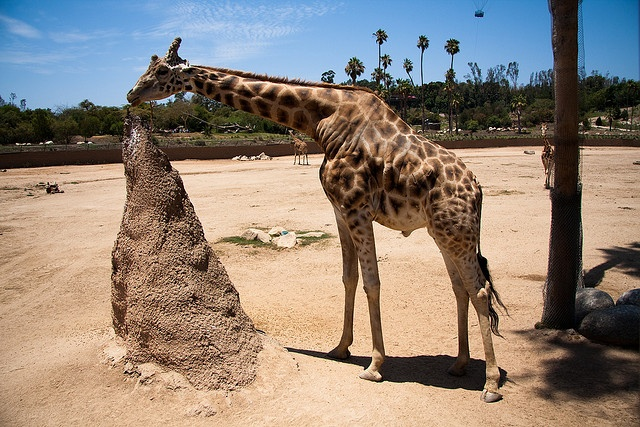
A giraffe eating off the top of a sand pile
a giraffe leaning over a large sand hill .
A giraffe investigating the top of a tall termite mound.
A giraffe is licking the top of a weird-looking structure for water.
Giraffe standing next to a tall pile of sand.